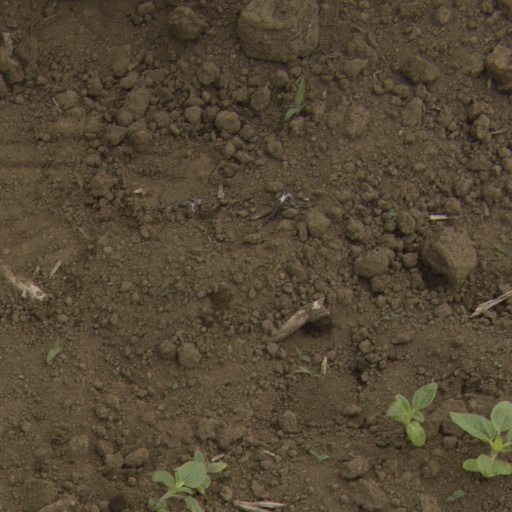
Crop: Jerusalem artichoke